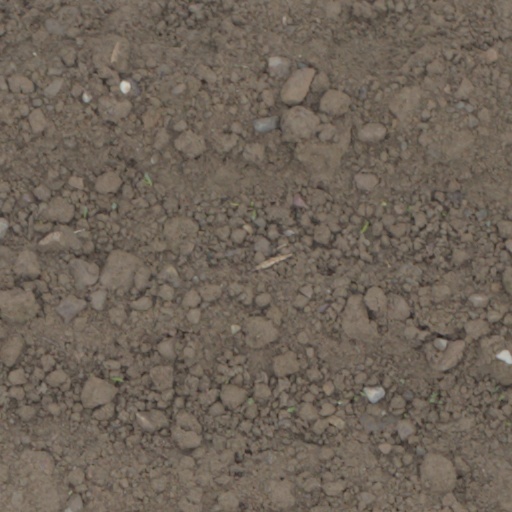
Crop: wheat